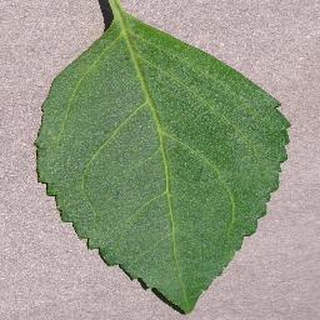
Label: healthy_cherry